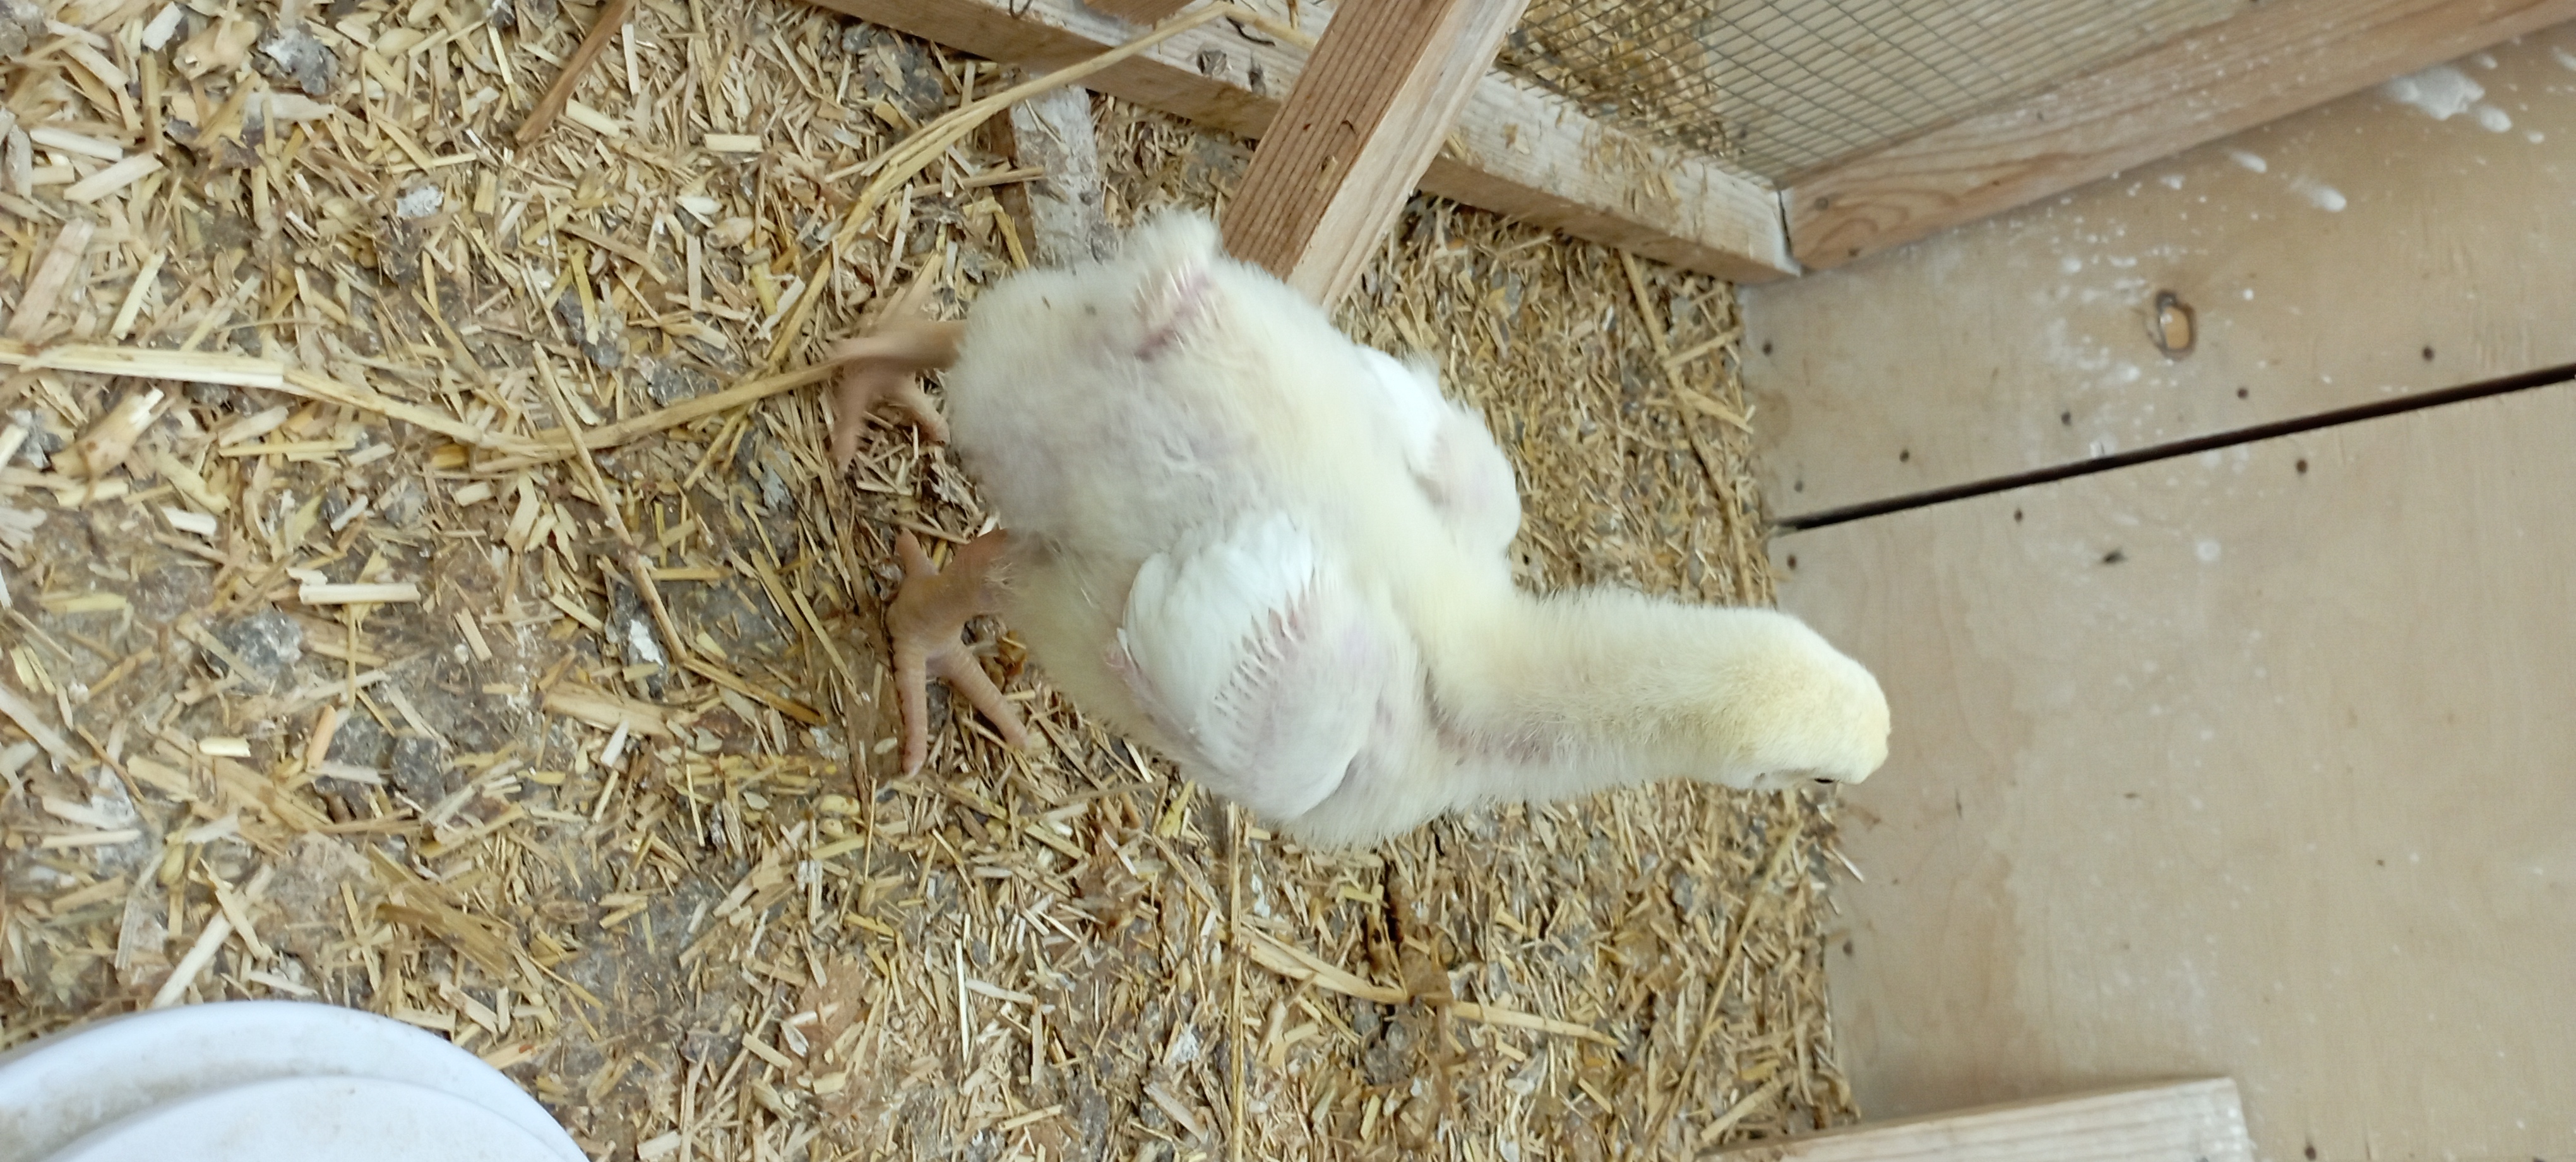
Weight: 438 g